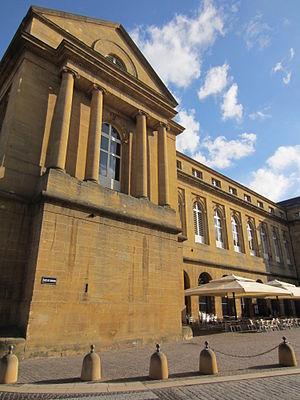
Le Marché couvert est une halle marchande, située aux abords directs de la cathédrale à Metz. Marché couverts depuis 1831, il devait être à l'origine un palais épiscopal.
Metz [mɛs] est une commune française située dans le département de la Moselle, en Lorraine. Préfecture de département, elle fait partie, depuis le 1ᵉʳ janvier 2016, de la région administrative Grand Est, dont elle accueille les assemblées plénières. Metz et ses alentours, qui faisaient partie des Trois-Évêchés de 1552 à 1790, se trouvaient enclavés entre la Lorraine ducale et le duché de Bar jusqu'en 1766. Par ailleurs, la ville a été de 1974 à 2015 le chef-lieu de la région de Lorraine.